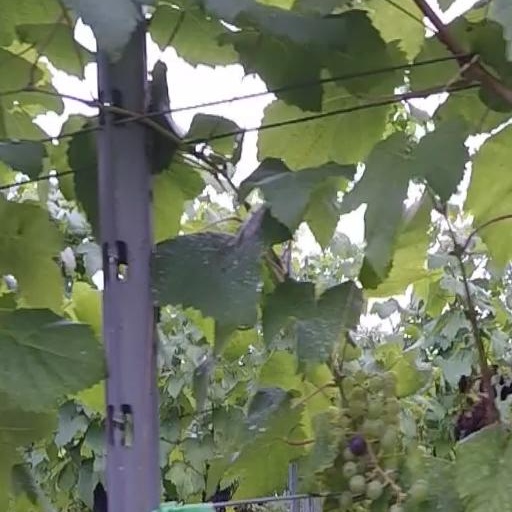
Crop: grape